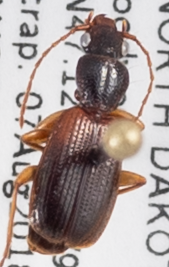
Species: Cymindis neglecta
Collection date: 2018-08-07
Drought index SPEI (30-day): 0.17
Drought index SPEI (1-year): -0.212
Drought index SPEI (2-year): -0.46